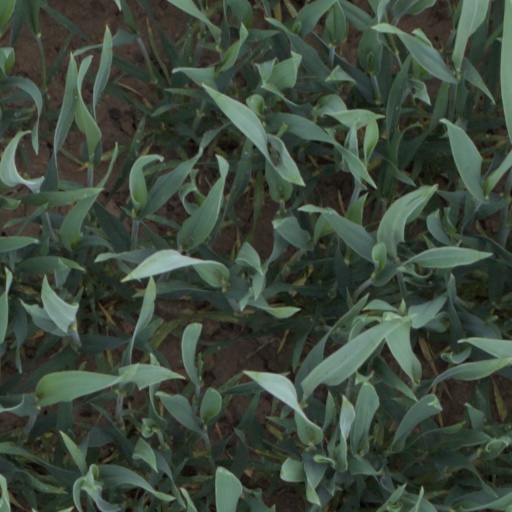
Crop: wheat